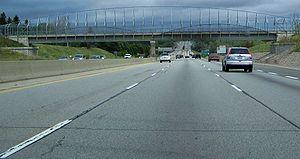
L'autoroute 401 est une autoroute de la série-400 majeure, située dans la province de l'Ontario, au Canada. La 401 est située dans le sud-ouest, le sud et l'est de l'Ontario, traversant la région la plus peuplée de la province et du pays, passant notamment par les villes de Windsor, London, le grand Toronto et Kingston. Elle constitue, avec l'autoroute 20, l'épine dorsale du réseau routier du corridor Windsor-Québec. La 401 traverse un bassin de population avoisinant les 12 millions d'habitants.